Data, Hisar

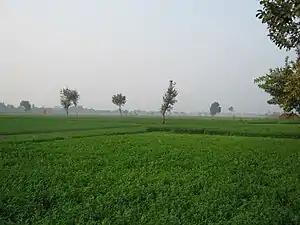
Green fields in Data

Despite recent industrial development, Haryana is primarily an agricultural state. About 70% of residents are engaged in agriculture. Wheat and rice are the major crops. Haryana is self-sufficient in food production and the second largest contributor to India's central pool of food grains. The main crops of Haryana are wheat, rice, sugarcane, cotton, oilseeds, pulses, barley, maize, and millet. There are two main types of crops in Haryana: Rabi and Kharif. The major Kharif crops of Haryana are rice, jowar, bajra, maize, cotton, jute, sugarcane, sesame and groundnut. For these crops the ground is prepared in April and May and the seeds are sown at the commencement of rains in June. The crops are ready for harvesting by the beginning of November. The major Rabi crops are wheat, tobacco, pulses, linseed, rapeseed and mustard. The ground is prepared by the end of October or the beginning of November and the crops are harvested by March.